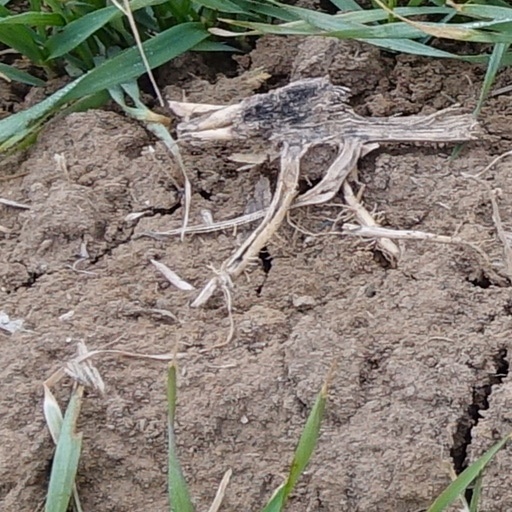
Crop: wheat